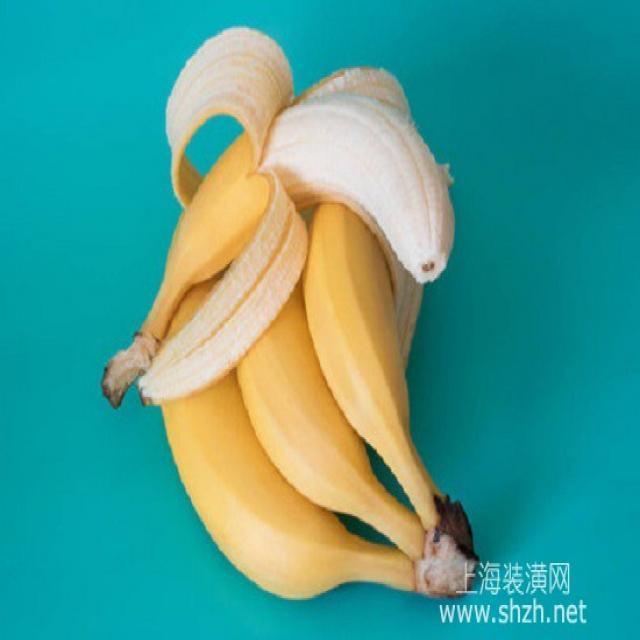
Label: bananas